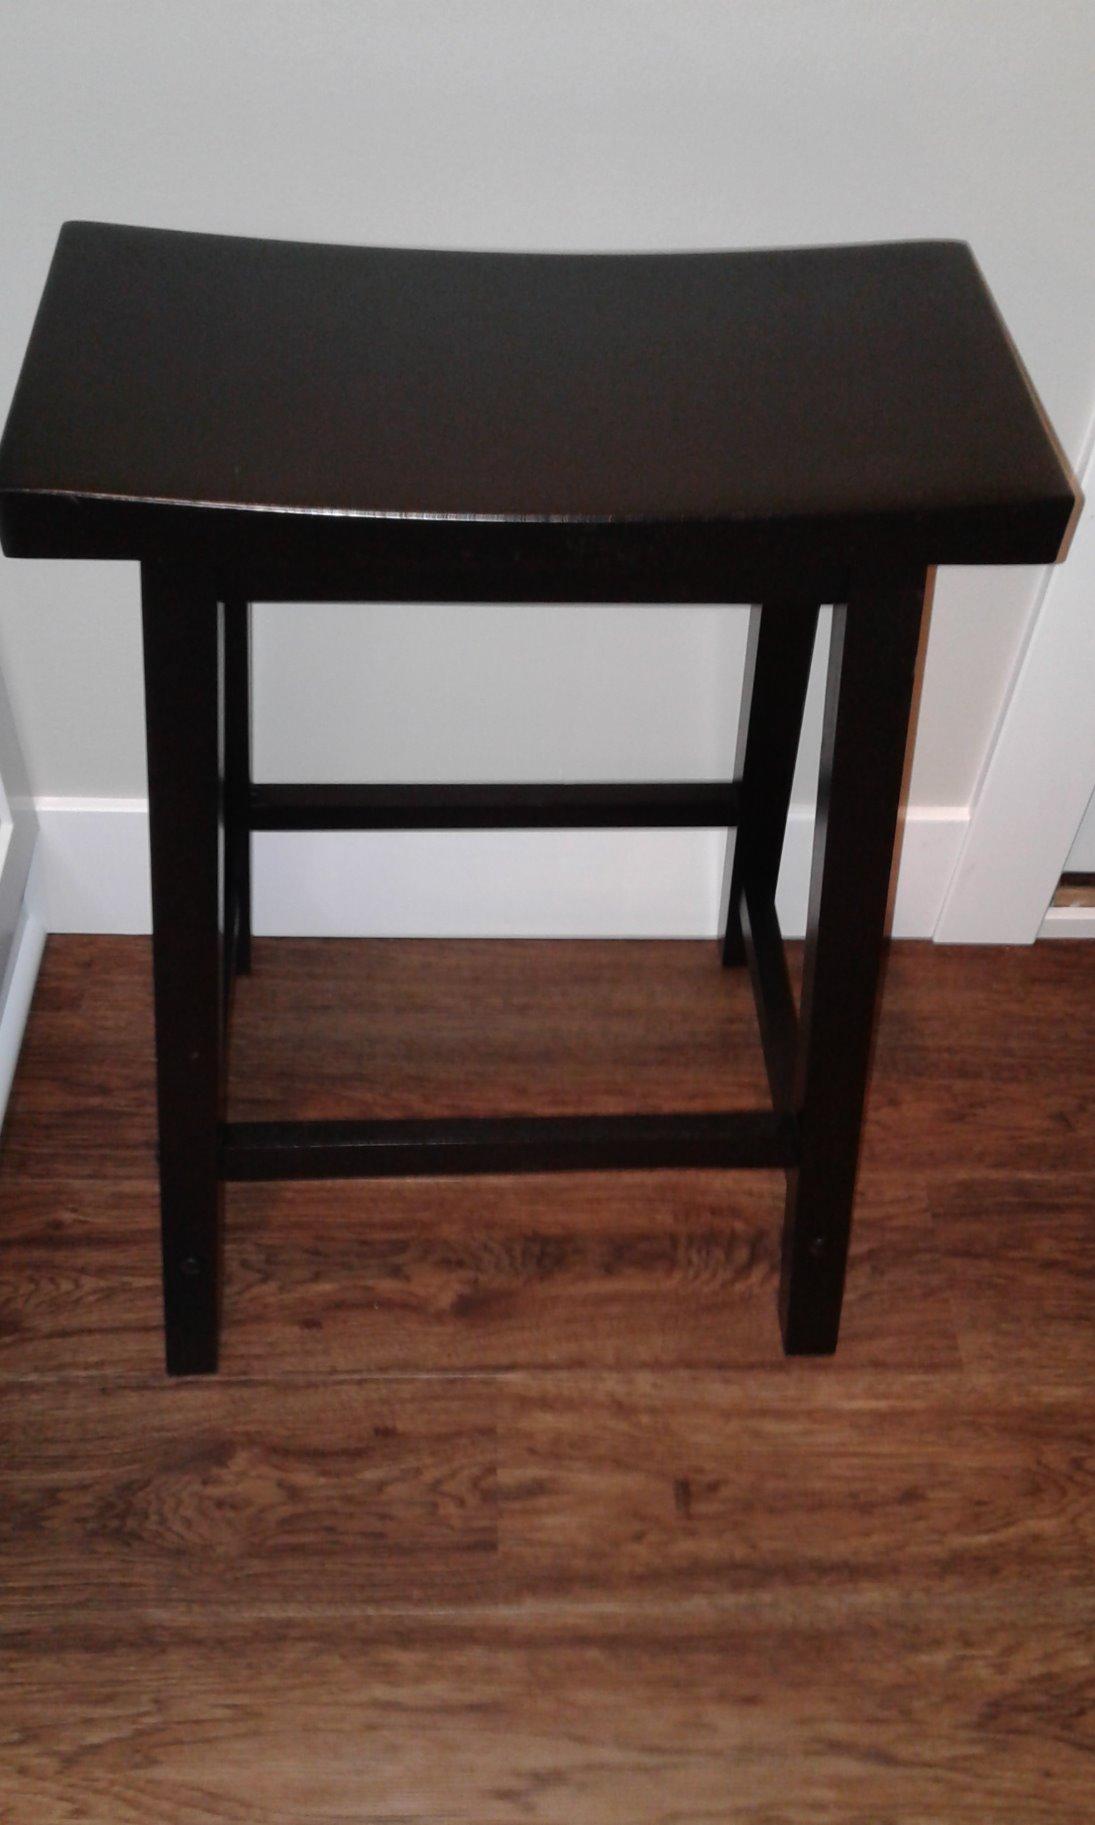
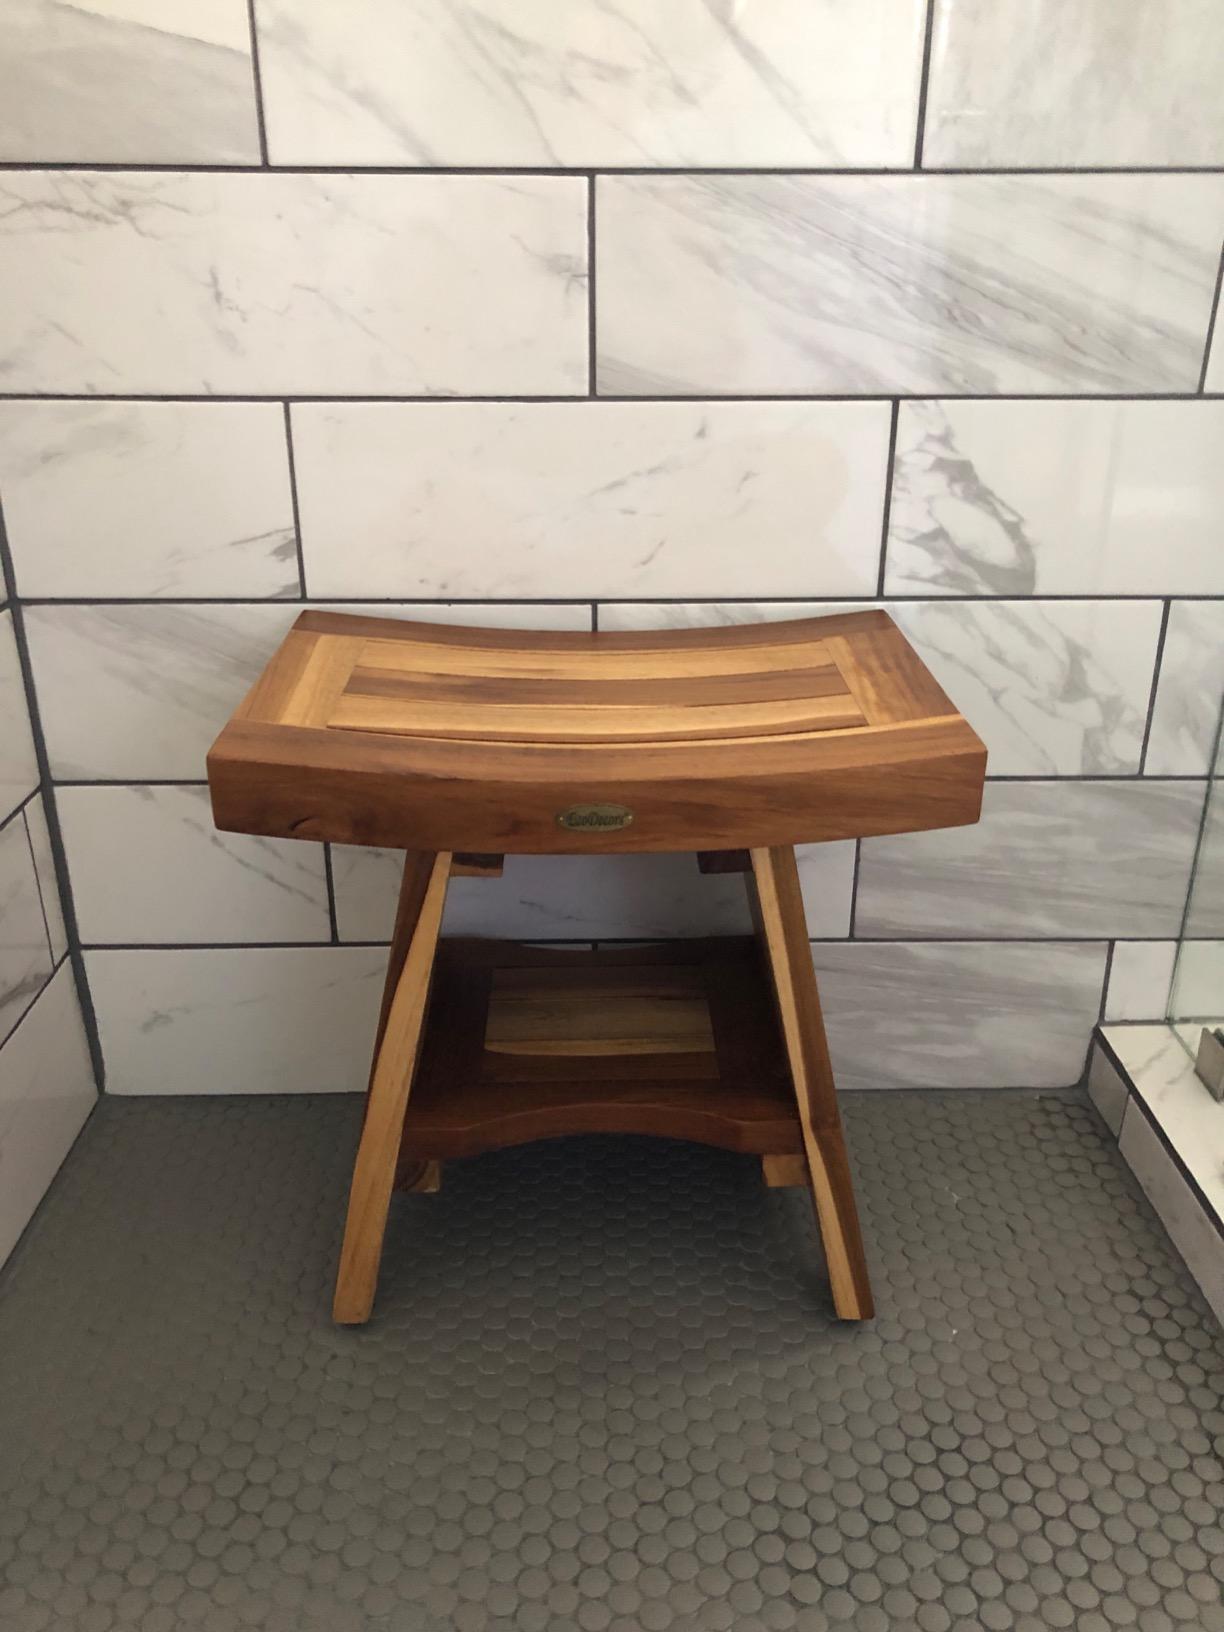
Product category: stool
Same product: no